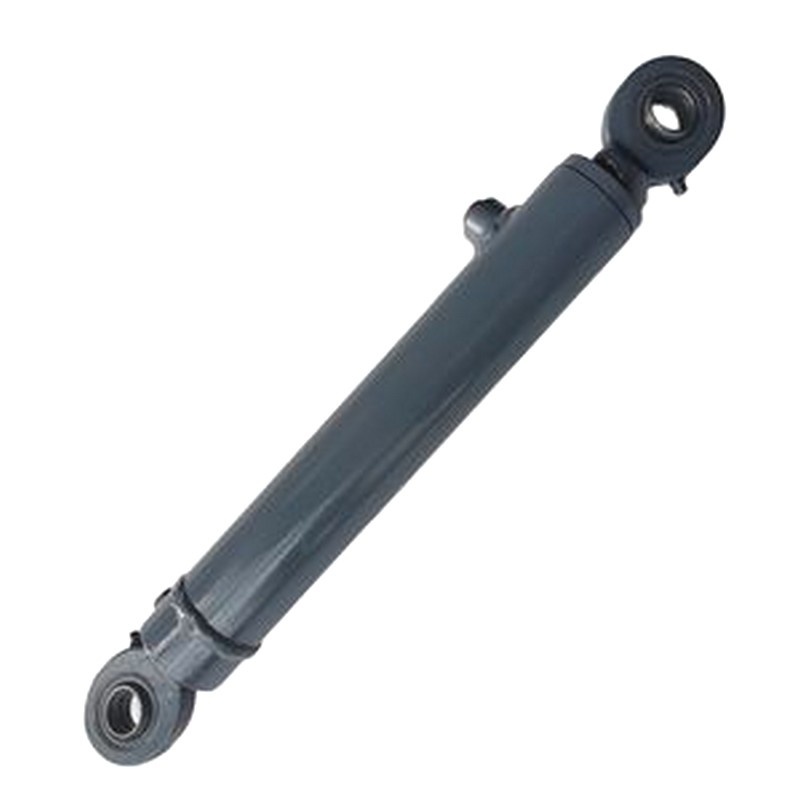
Hopper Auxiliary Hydraulic Cylinder 2026708 for Vogele Asphalt Paver 1800-2
Part Number: 2026708 Application: For Vogele Asphalt Paver: 1800-2
Brand: Buymachineryparts
Category: Business & Industrial > Heavy Machinery > Pavers